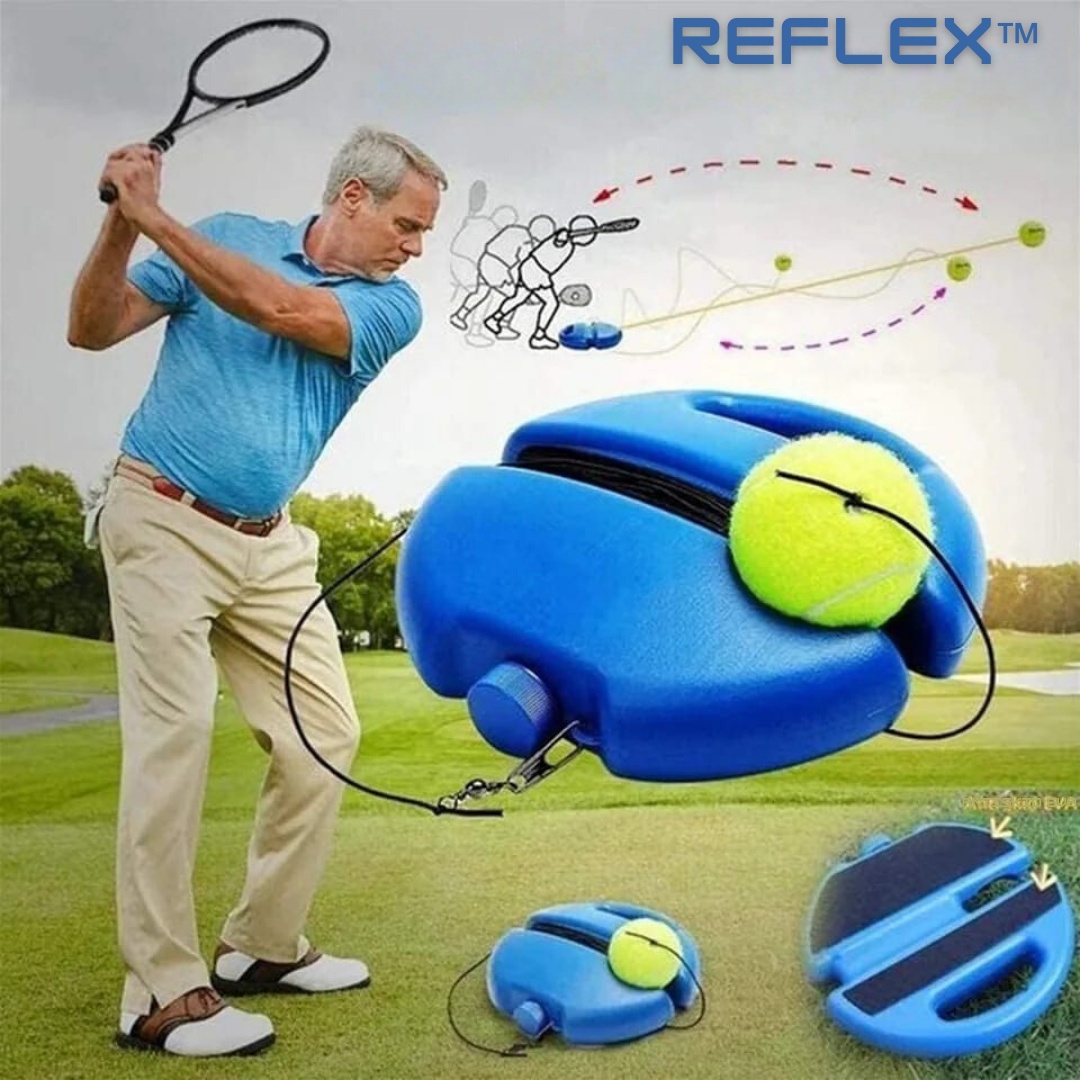
Tennis-Rückschlagtrainer | 50% RABATT
Bleib fit und hab Spaß - die süchtig machende Aktivität für das ganze Jahr! Erleben Sie Ihre neue Lieblingsbeschäftigung das ganze Jahr über mit Tennis-Rückschlagtrainer Verbessern Sie Ihre Schlagtechnik, steigern Sie Ihre Reflexe und Koordination und trainieren Sie jederzeit und überall - ganz ohne Trainingspartner. Dank des tragbaren und einfach aufzubauenden Designs haben Sie die Freiheit, Ihre Tennisfähigkeiten überall zu verbessern. Vorteile: ✓ Verbessert Reflexe und Koordination: Verbessert die Reaktionszeit und die Hand-Augen-Koordination, die für schnelle Reaktionen während des Spiels entscheidend sind. ✓ Bequemes Solo-Training: Trainieren Sie unabhängig, ohne einen Partner zu benötigen, sodass Sie die Trainingseinheiten leicht in Ihren vollen Terminkalender einbauen können. ✓ Tragbar und einfach einzurichten: Das leichte und kompakte Design ermöglicht es Ihnen, überall zu trainieren, während die einfache Einrichtung sicherstellt, dass Sie in wenigen Minuten mit dem Training beginnen können. ✓ Baut Ausdauer und Durchhaltevermögen auf: Wiederholtes Üben mit Reflex™ hilft Ihnen, Ihre körperliche Ausdauer und Ihr Durchhaltevermögen zu steigern und bereitet Sie auf längere und intensivere Spiele vor. Spezifikationen: Material: Kunststoff Kabel verlängert: 4 Meter Gewicht: etwa 220g Paket enthält: 1 x Tennis-Rückschlagtrainer (Basis + Ball + Seil) Jetzt 50% RABATT, solange der Vorrat reicht!
Brand: Ocerar
Category: Sporting Goods > Athletics > Tennis > Tennis Training Aids > Tennis Rebounders